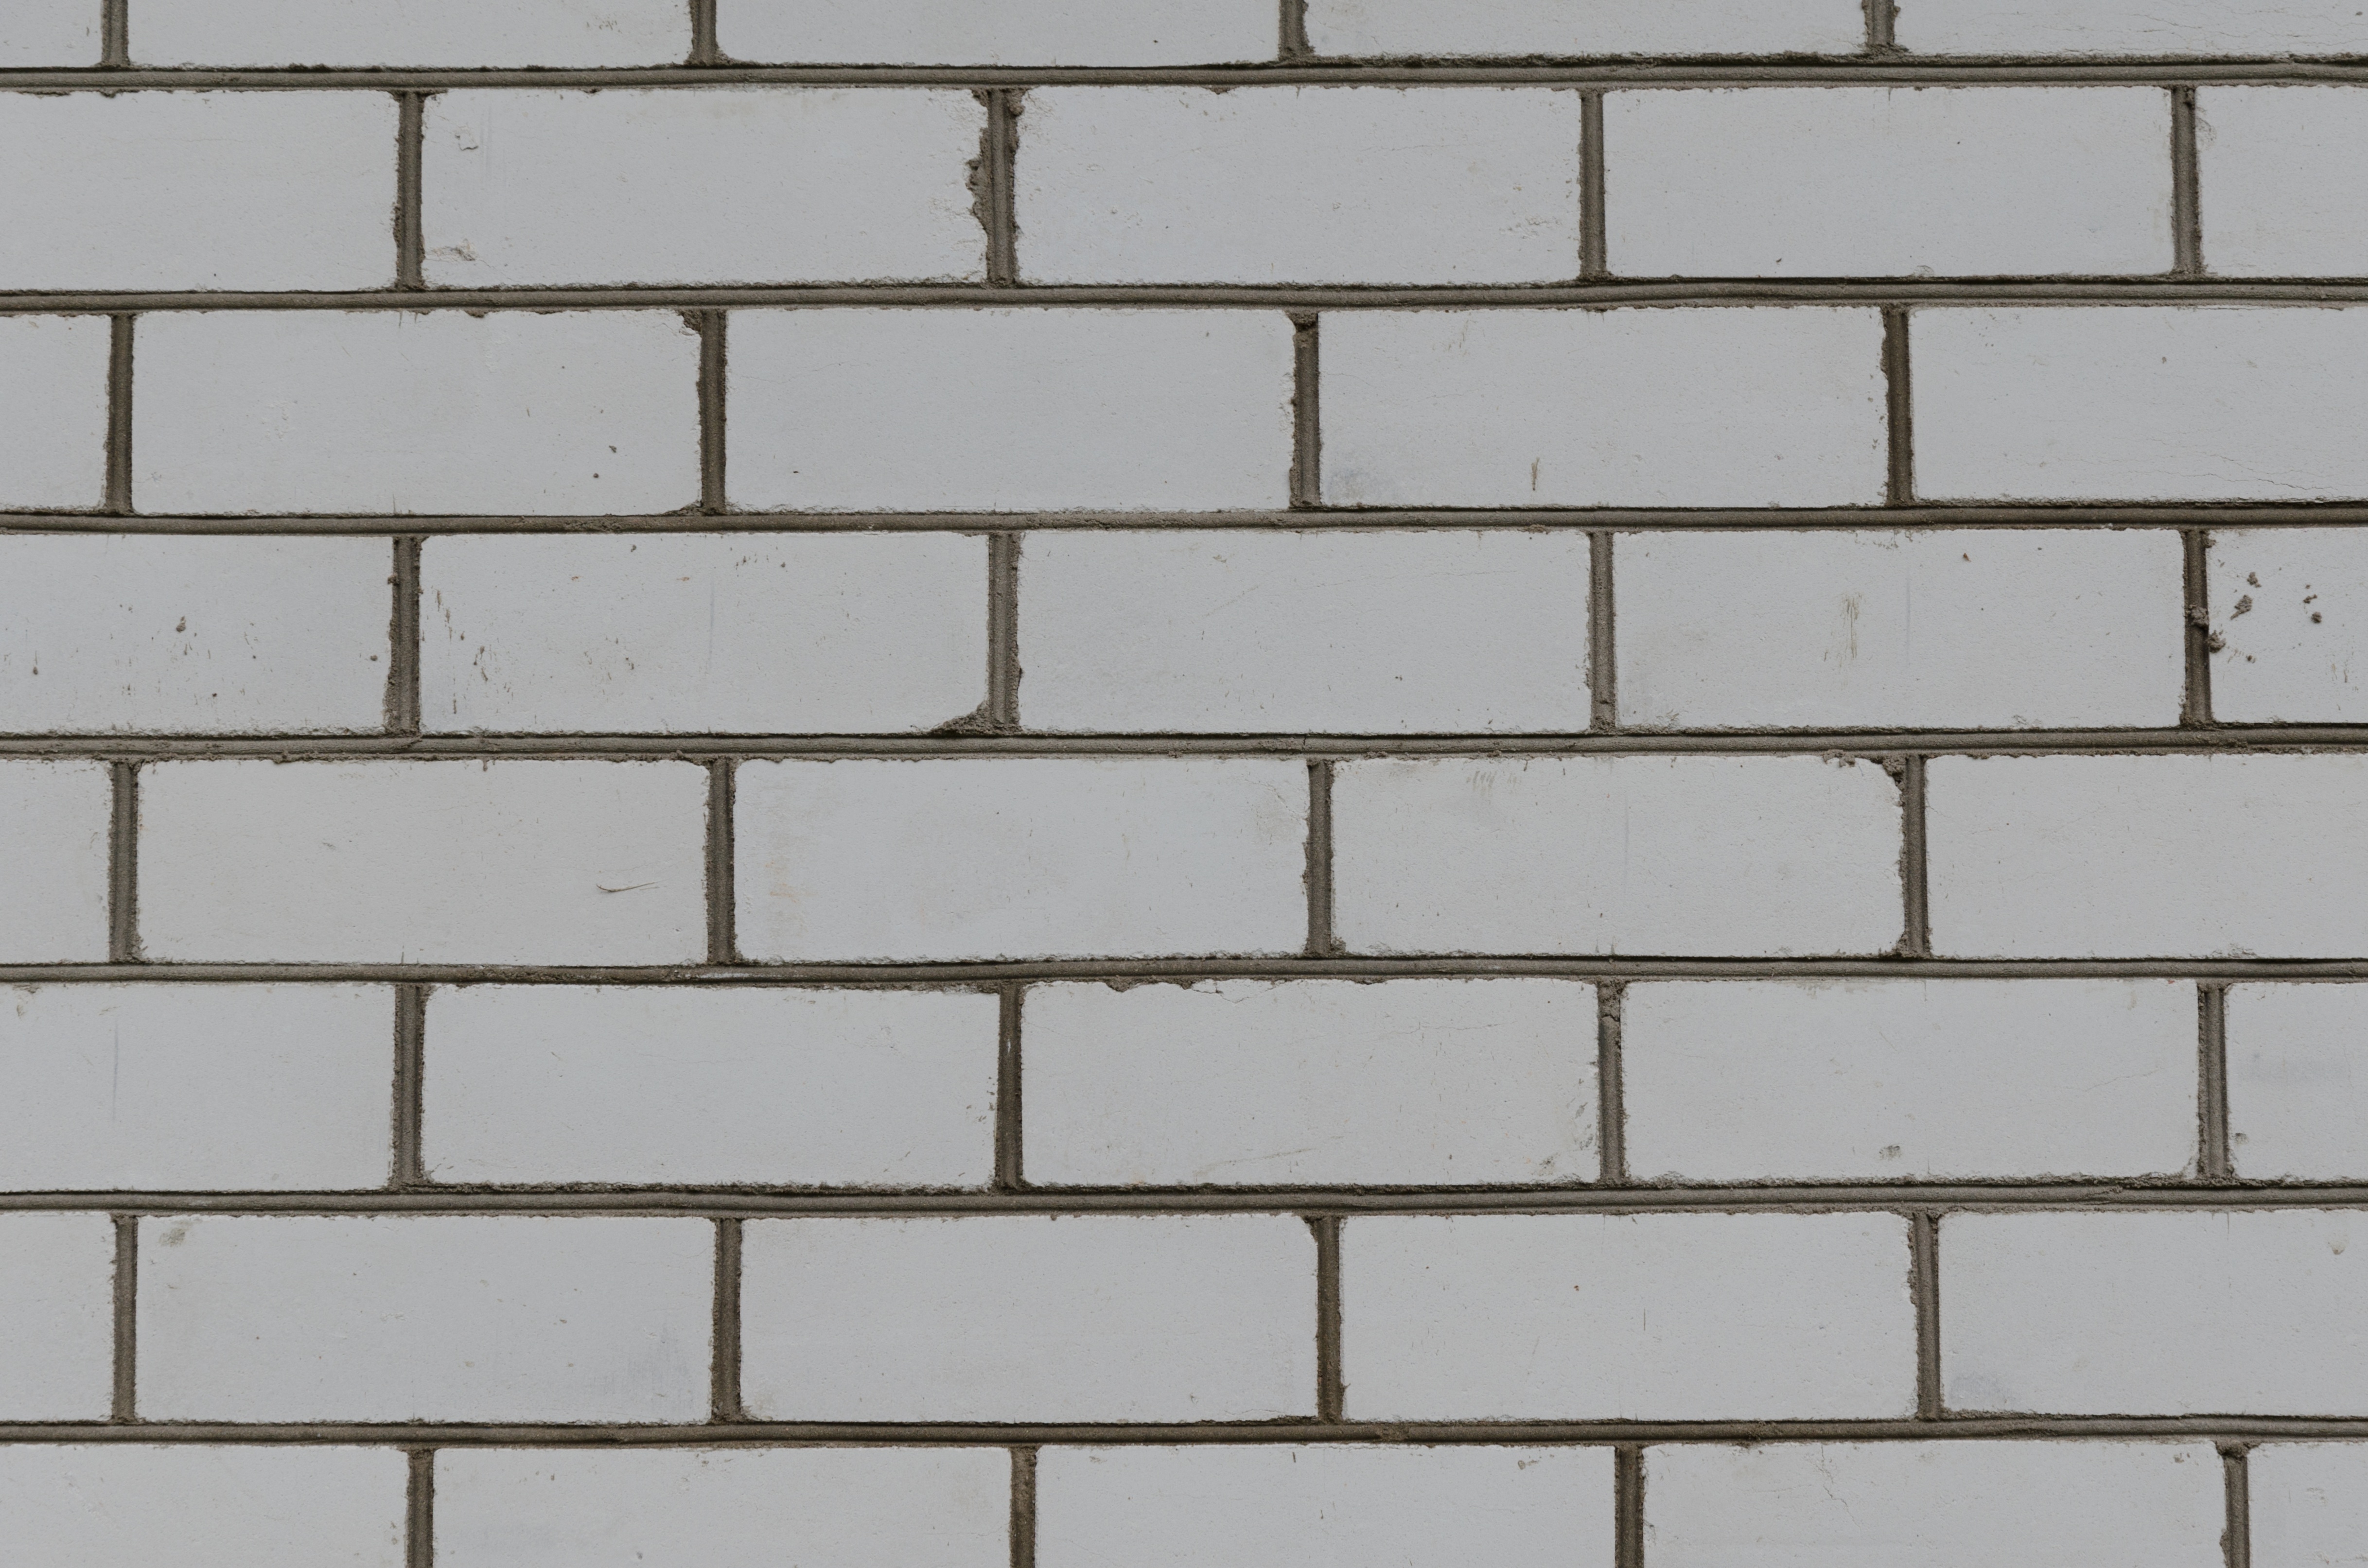
floor, wall, pattern, tile, brick, material, art, mosaic, brickwork, masonry, flooring